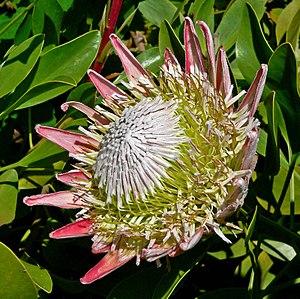
Protea est un genre de plantes de la famille des Proteaceae. Il comprend près d'une centaine de plantes originaires d'Afrique du Sud.
La famille des Protéacées, ou Proteaceae en Latin, est une famille de plantes dicotylédones qui comprend près de 2000 espèces réparties en presque 80 genres.